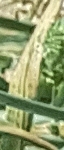
Label: Wheat___Yellow_Rust